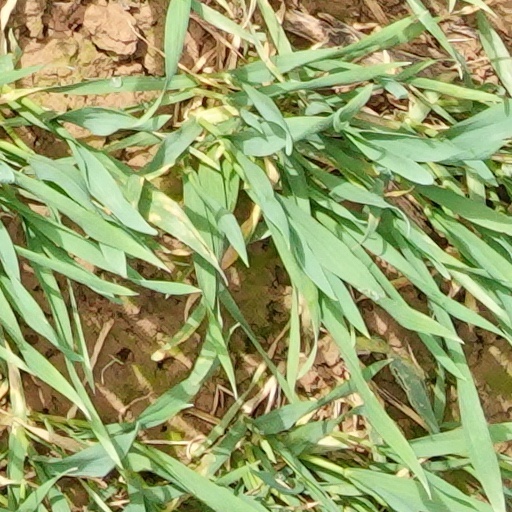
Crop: wheat